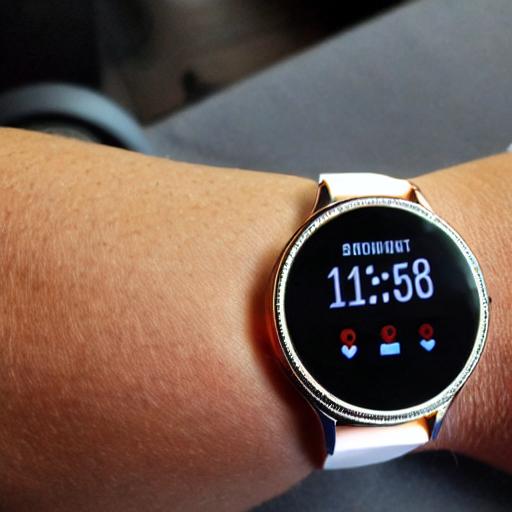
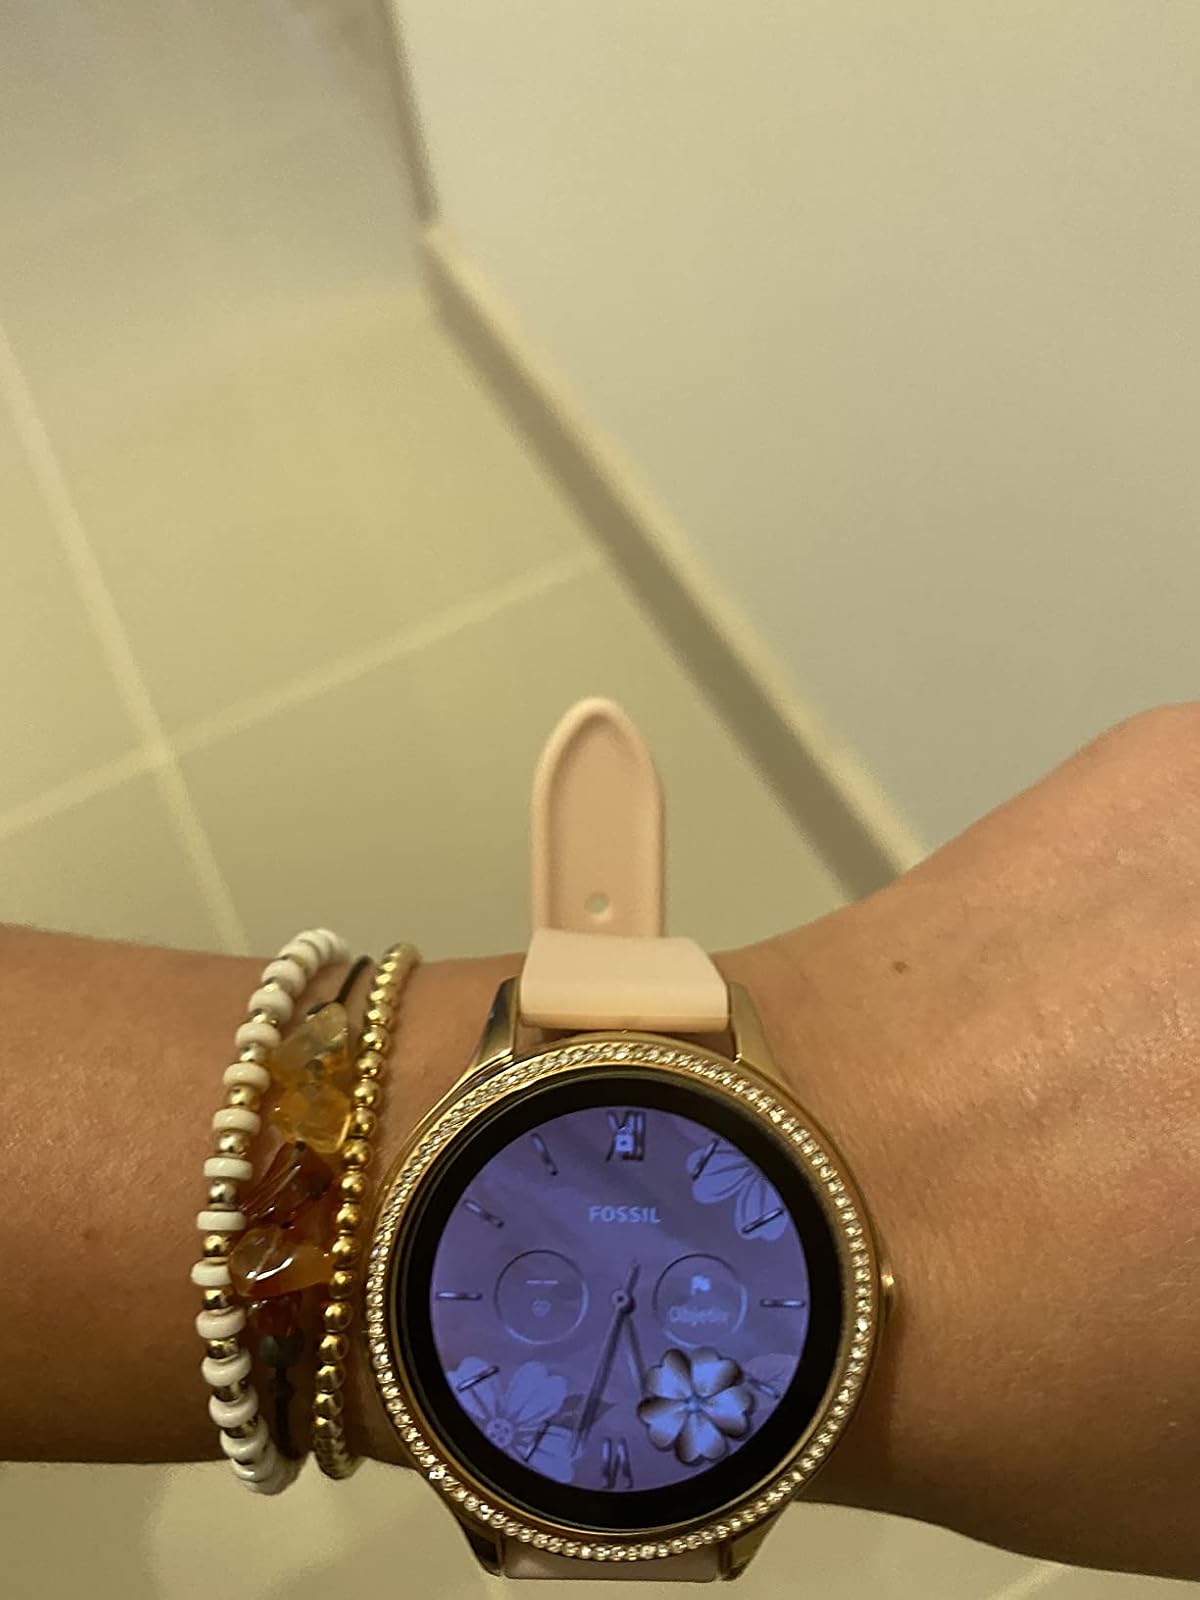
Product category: smartwatch
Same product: no